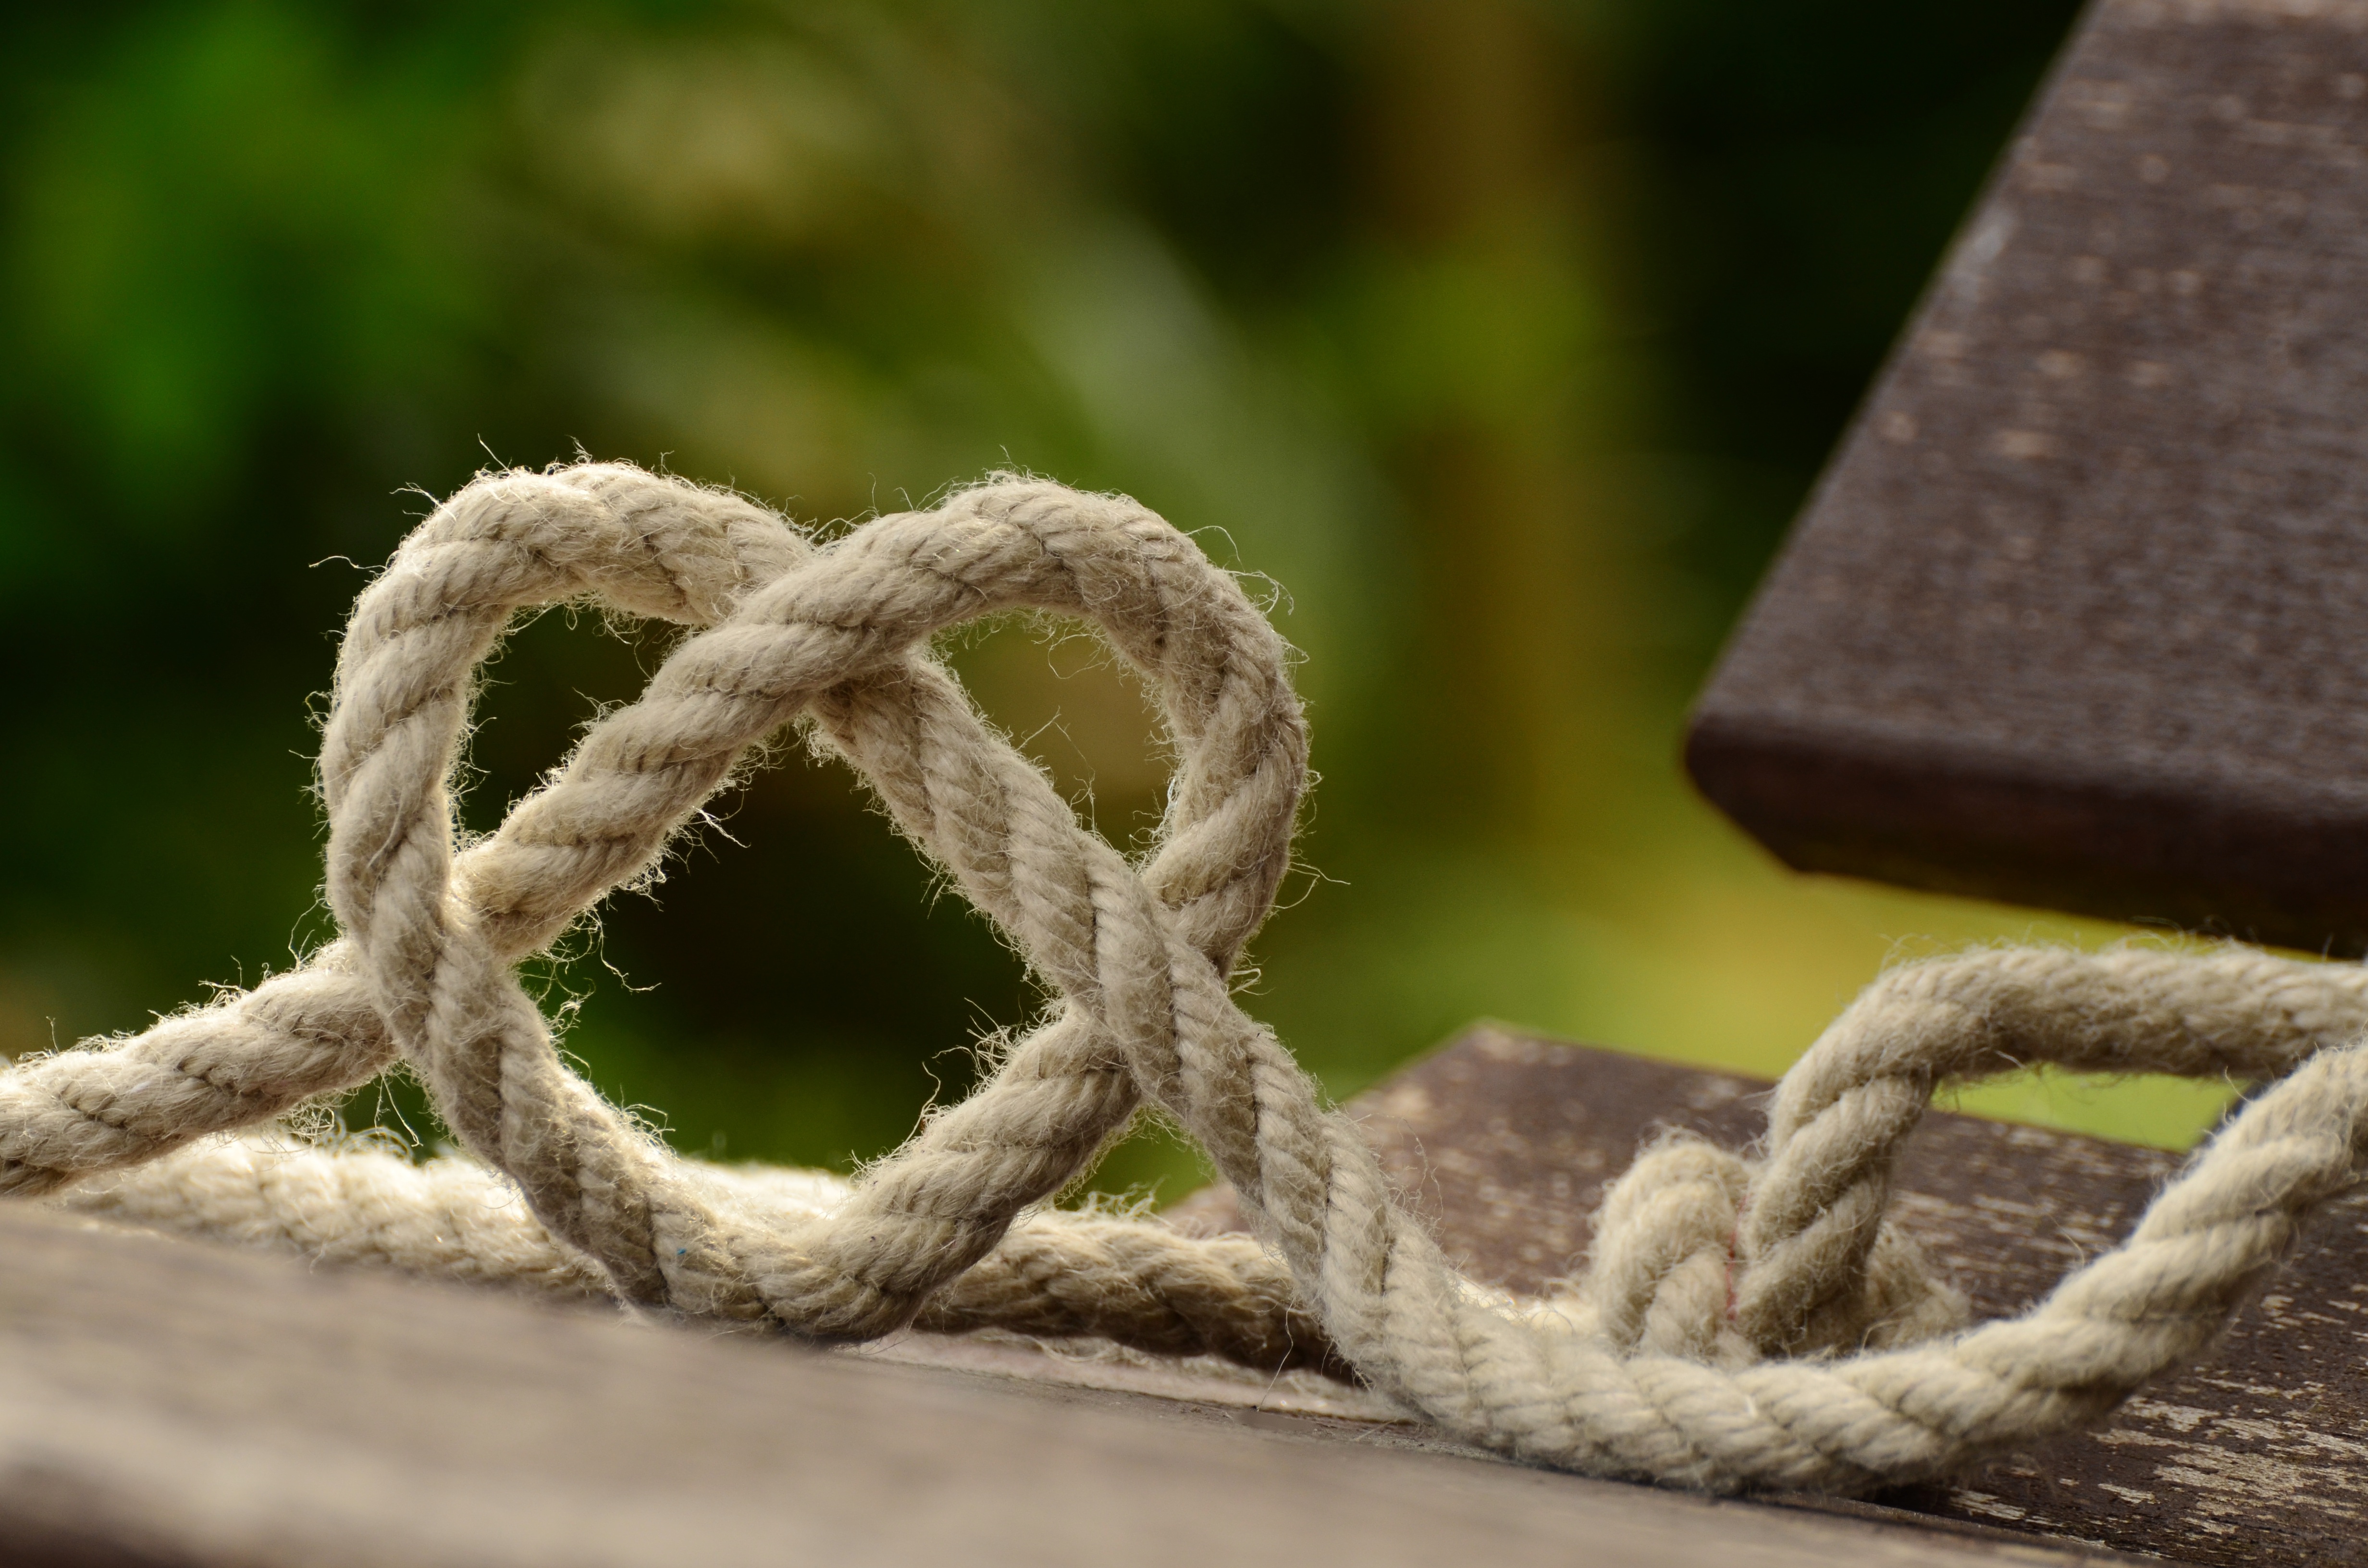
branch, rope, love, heart, friendship, together, close, close up, knitting, strand, connection, knot, connected, macro photography, twisted ropes, by heart, loyalty